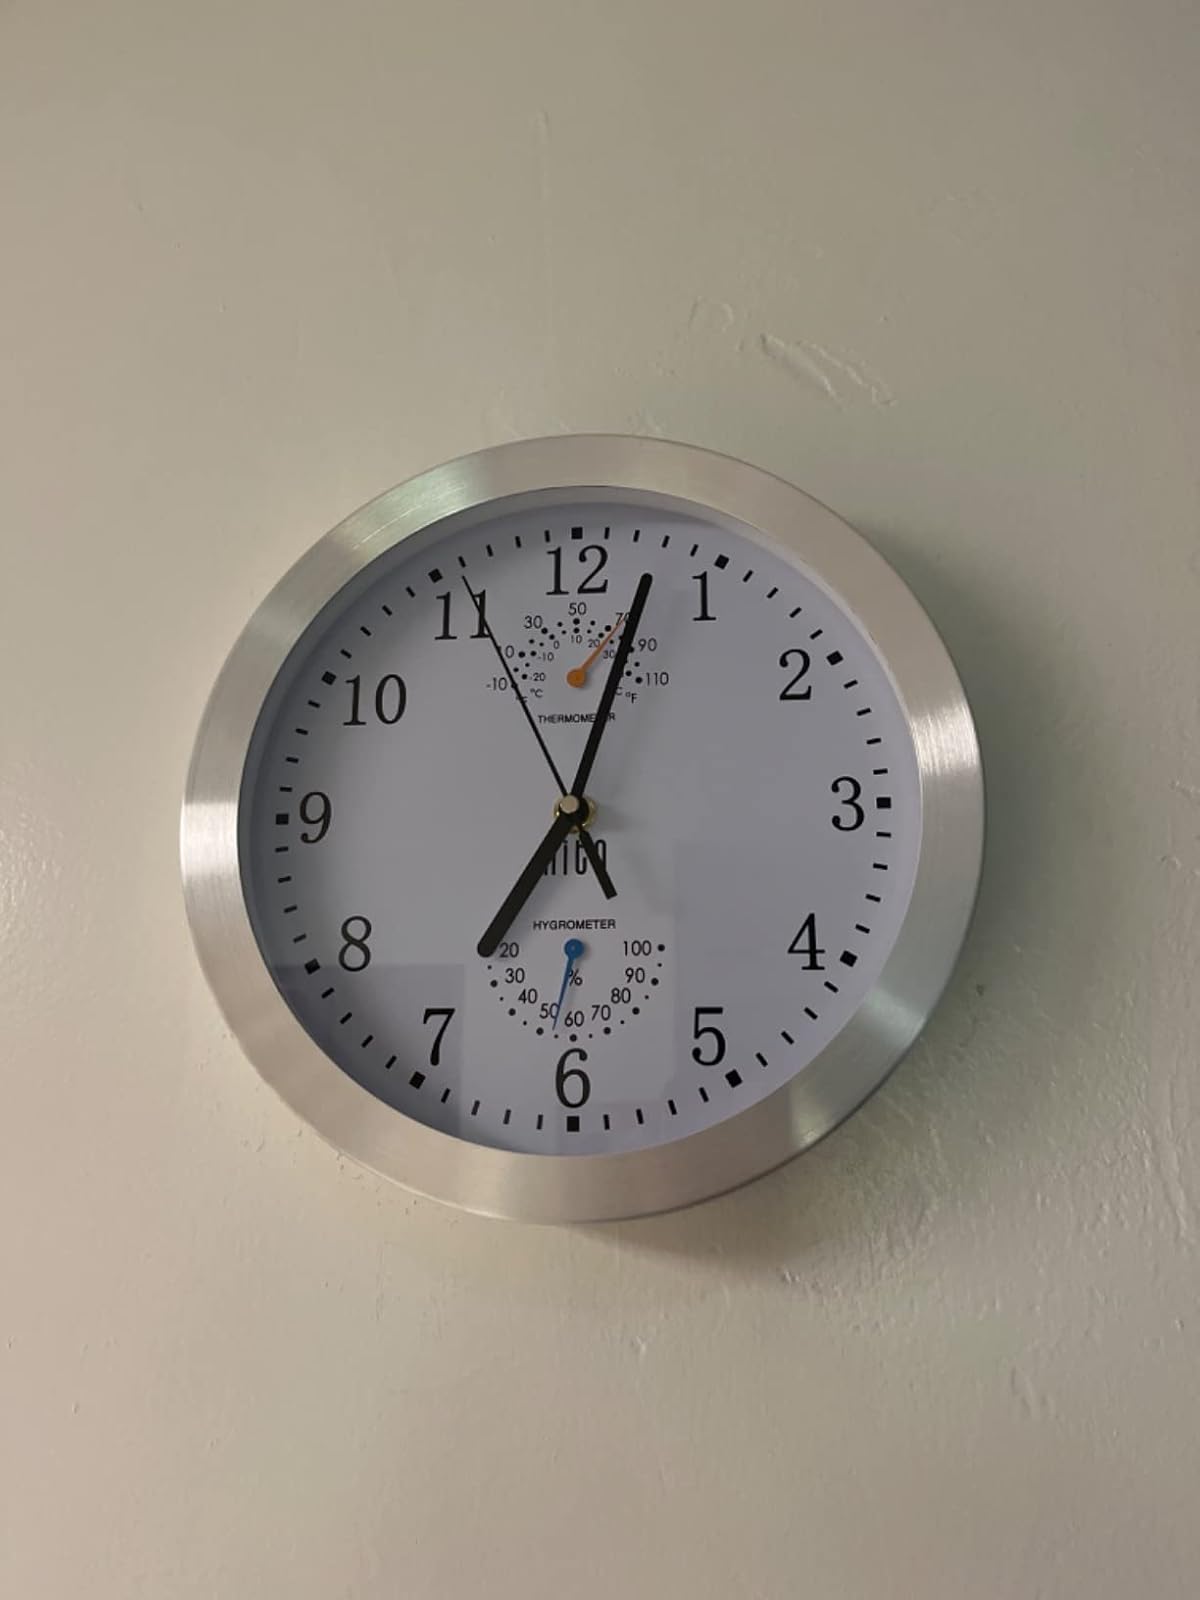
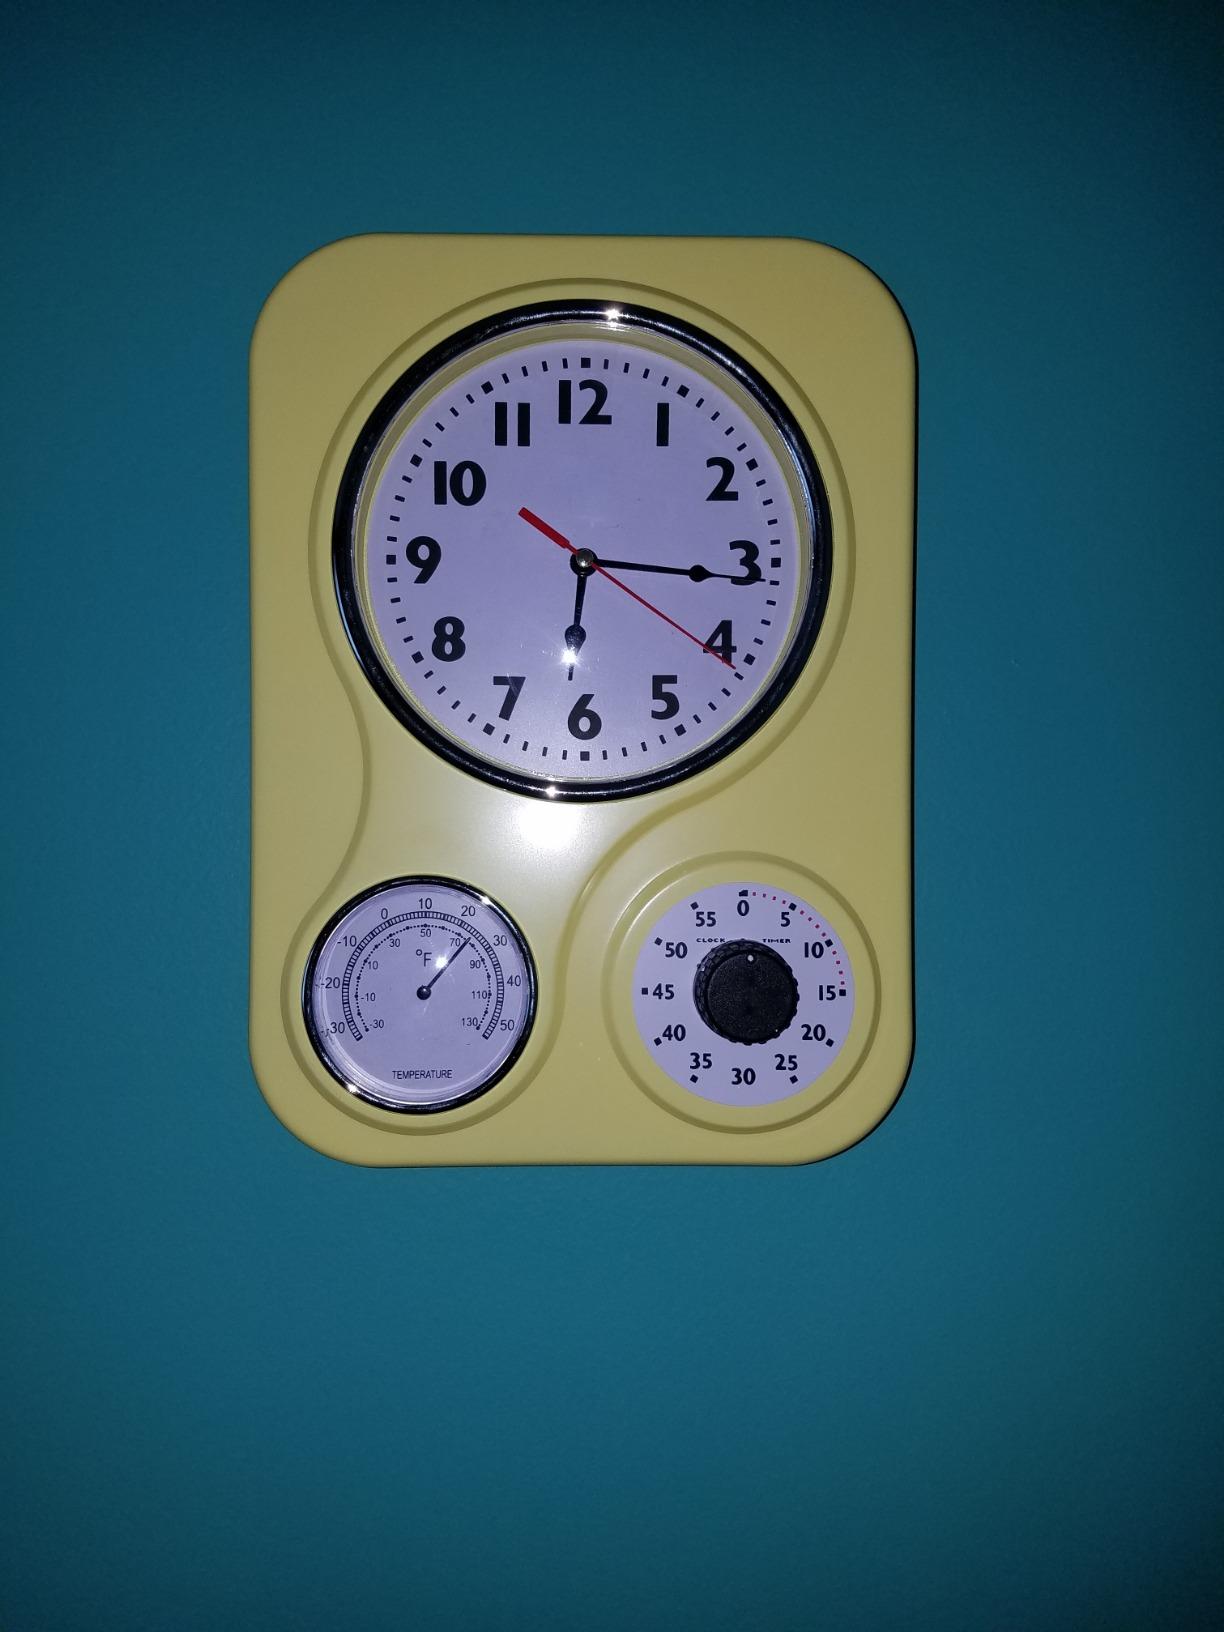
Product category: clock
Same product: no